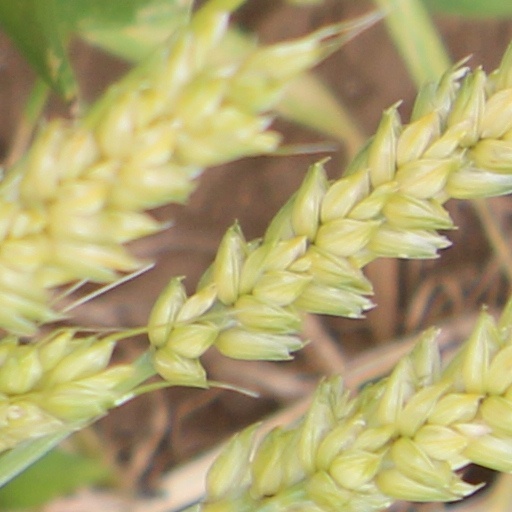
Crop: wheat